Hexbug

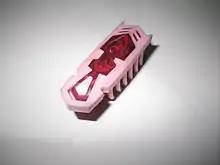
Hexbug Nano

A development of the Nano v2 (2013) was released in 2017. These bugs, like their v2 and original counterparts, are also bristlebots. An improvement is that they have five spines on their back rather than the v2's three spines. Another improvement is reduced oscillation, allowing the bugs to move faster. Their spines enable them to climb vertically between two suitably spaced plates or tube walls. The five spines on their backs enhance their stability compared to the v2, particularly when self-righting from their backs.